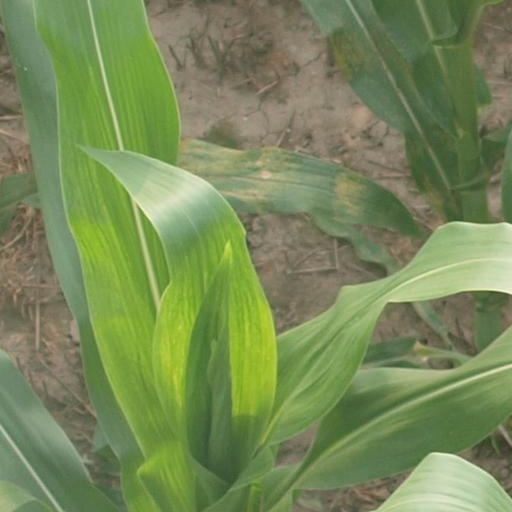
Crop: maize; corn